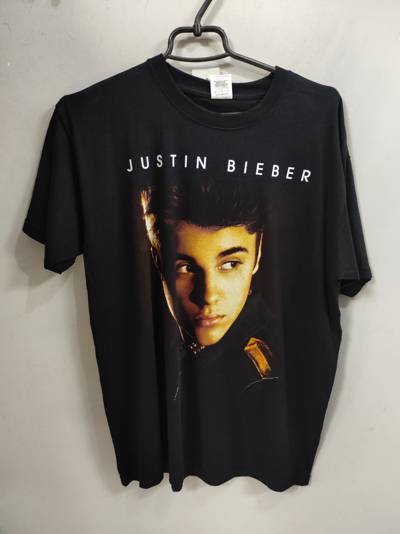
Waste category: clothes